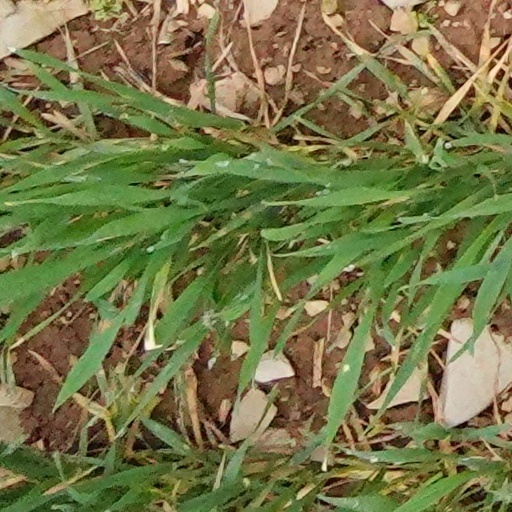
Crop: wheat